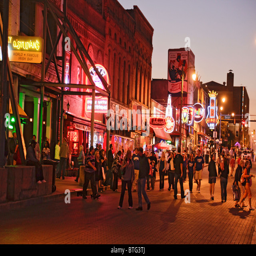
people out on a friday night